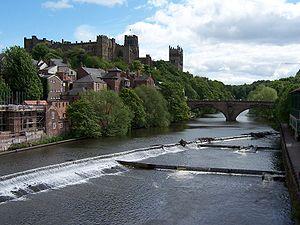
Durham est une ville du nord-est de l'Angleterre. C'est la capitale du comté de Durham et le chef-lieu du Diocèse de Durham. La ville est connue pour sa cathédrale, son château, ainsi que son université qui est la cinquième du pays. Elle a le statut de Cité.
Cette liste non exhaustive répertorie les principaux châteaux en Angleterre, au Royaume-Uni.
Le château de Durham est un château normand datant du XIᵉ siècle et situé à Durham dans le comté de Durham au Royaume-Uni, dans le Nord de l'Angleterre. Il est bâti sur une colline au-dessus de la rivière Wear, en face de la cathédrale de Durham.